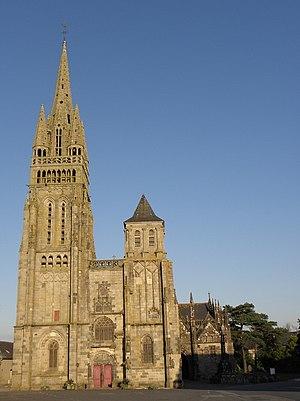
Façade occidentale de la basilique Notre-Dame du Folgoët (29).
La basilique Notre-Dame du Folgoët est une église mariale située dans la commune du Folgoët, dans le département du Finistère, en France. Elle fait l’objet d’un classement au titre des monuments historiques par la liste de 1840.
Le Folgoët est une commune du département du Finistère, dans la région Bretagne, en France. Le nom vient du surnom donné à Salaün ar Foll, « le fou du bois », qui habitait le bois où se trouve actuellement la commune. Salaün est à l'origine d'une légende qui a engagé la construction de la basilique. Peu après sa mort, en 1358, à l'âge de 48 ans, on découvrit un lys, prenant racine dans sa bouche, et sur lequel était écrit en lettres d'or Ave Maria.